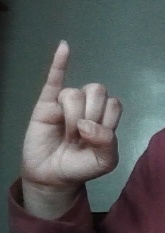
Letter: meem